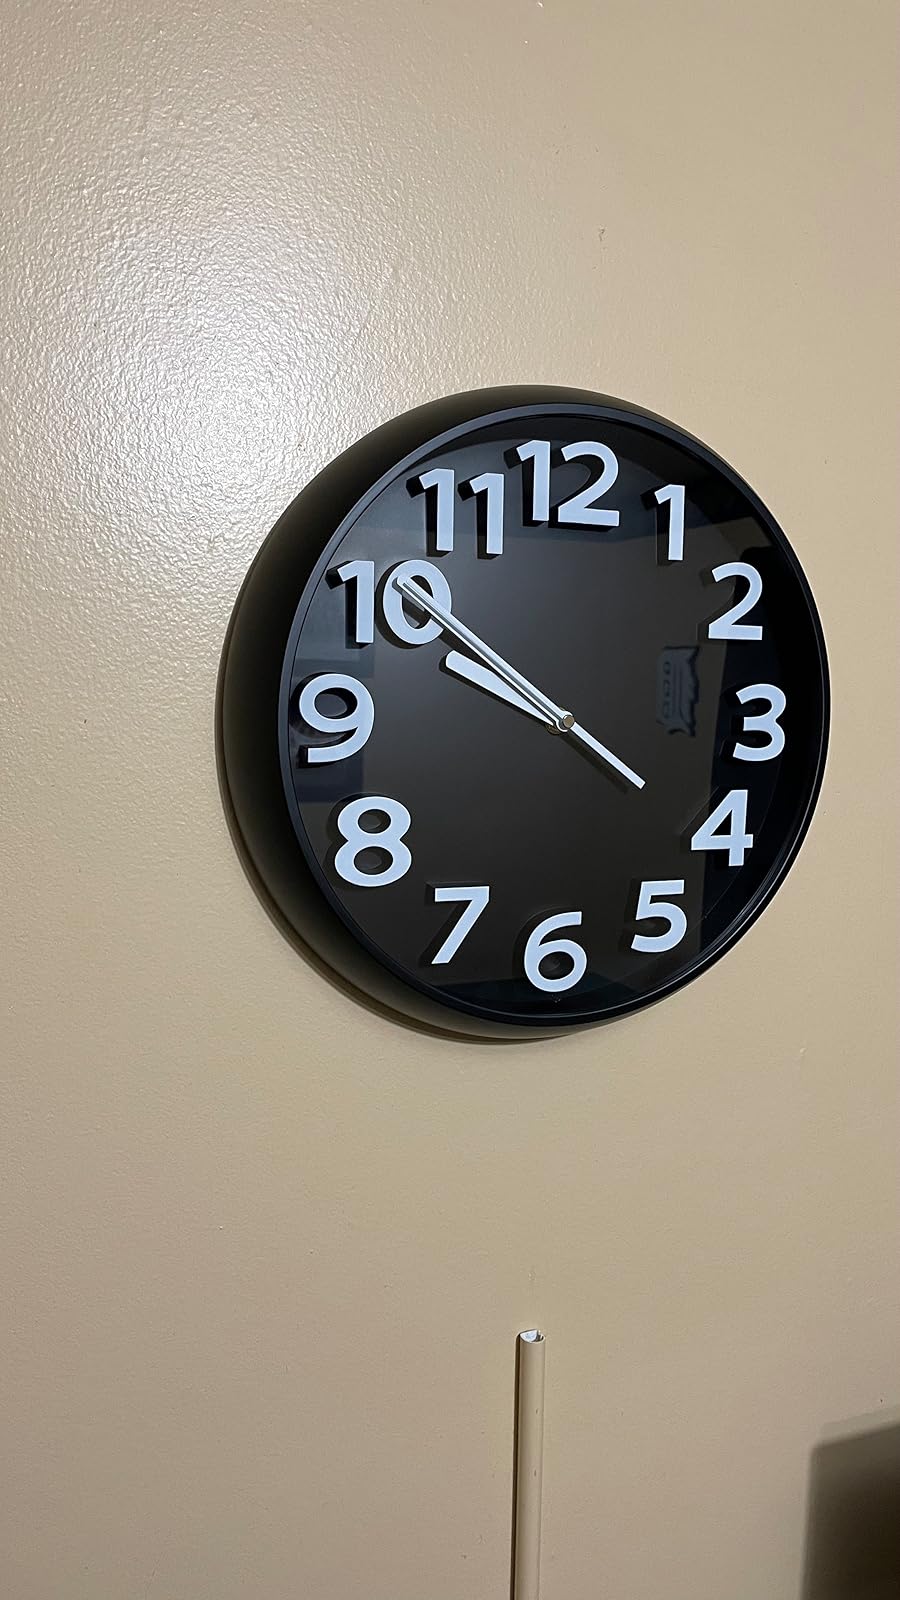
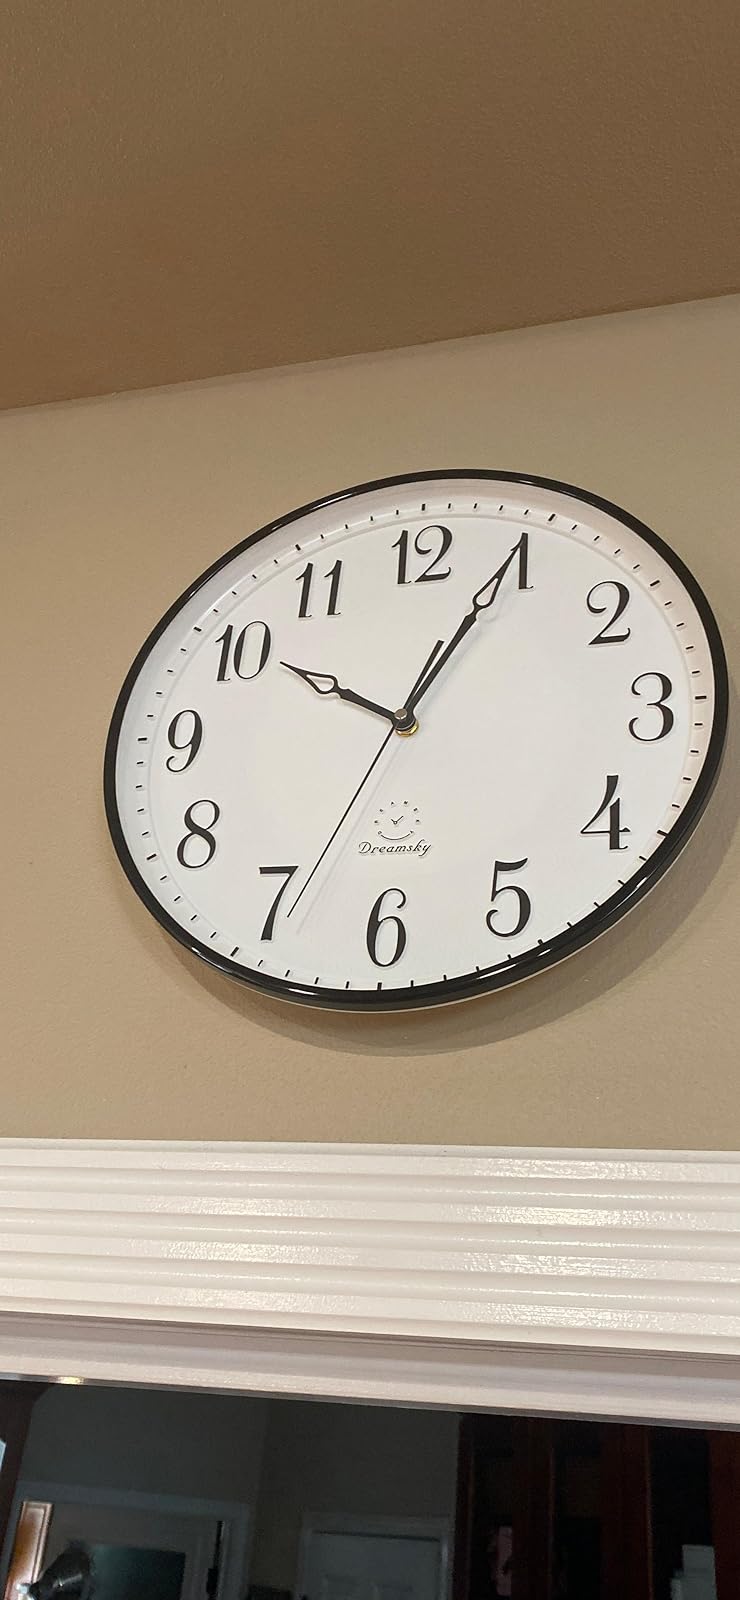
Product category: clock
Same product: no